Gene Rock

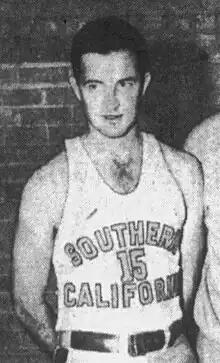
Rock, circa 1947

Eugene Rock (November 4, 1921 – October 31, 2002) was an American professional basketball player who played in the Professional Basketball League of America (PBLA) and the Basketball Association of America (BAA) during the 1947–48 season. A native of Huntington Park, California, Rock attended Huntington Park High School before enrolling at the University of Southern California to play basketball. While at USC, Rock earned varsity letters in 1942, 1943 and 1947. Like many male college athletes during his day, Rock served in the military for two years before finishing college; he attained the rank of Captain in the Marine Corps. Rock led the Trojans in scoring during 1942–43 (12.6 points per game) and again in 1946–47 (11.1 ppg). During the former season, USC finished with a then-school record 23–5 mark en route to winning the Pacific Coast League Southern Division title. Rock was also a teammate of future College Basketball Hall of Fame coaches Alex Hannum and Tex Winter.